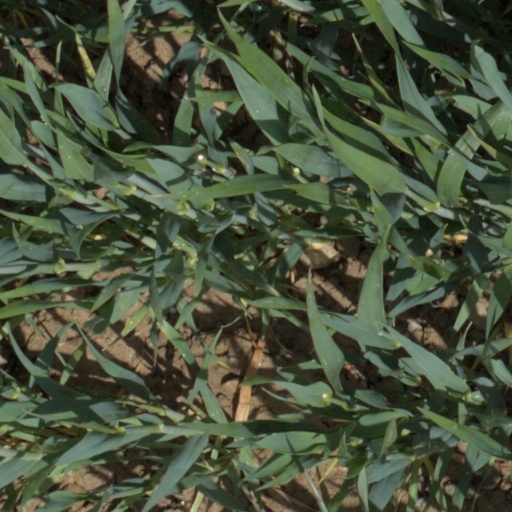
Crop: wheat